Temwaiku

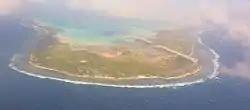
Temwaiku and Bonriki Airport, view from east side

Temwaiku is a town and settlement in South Tarawa in Kiribati. It is part of a nearly continuous chain of settlements along the islands of South Tarawa, which are linked by causeways, in the same islet of Bonriki.